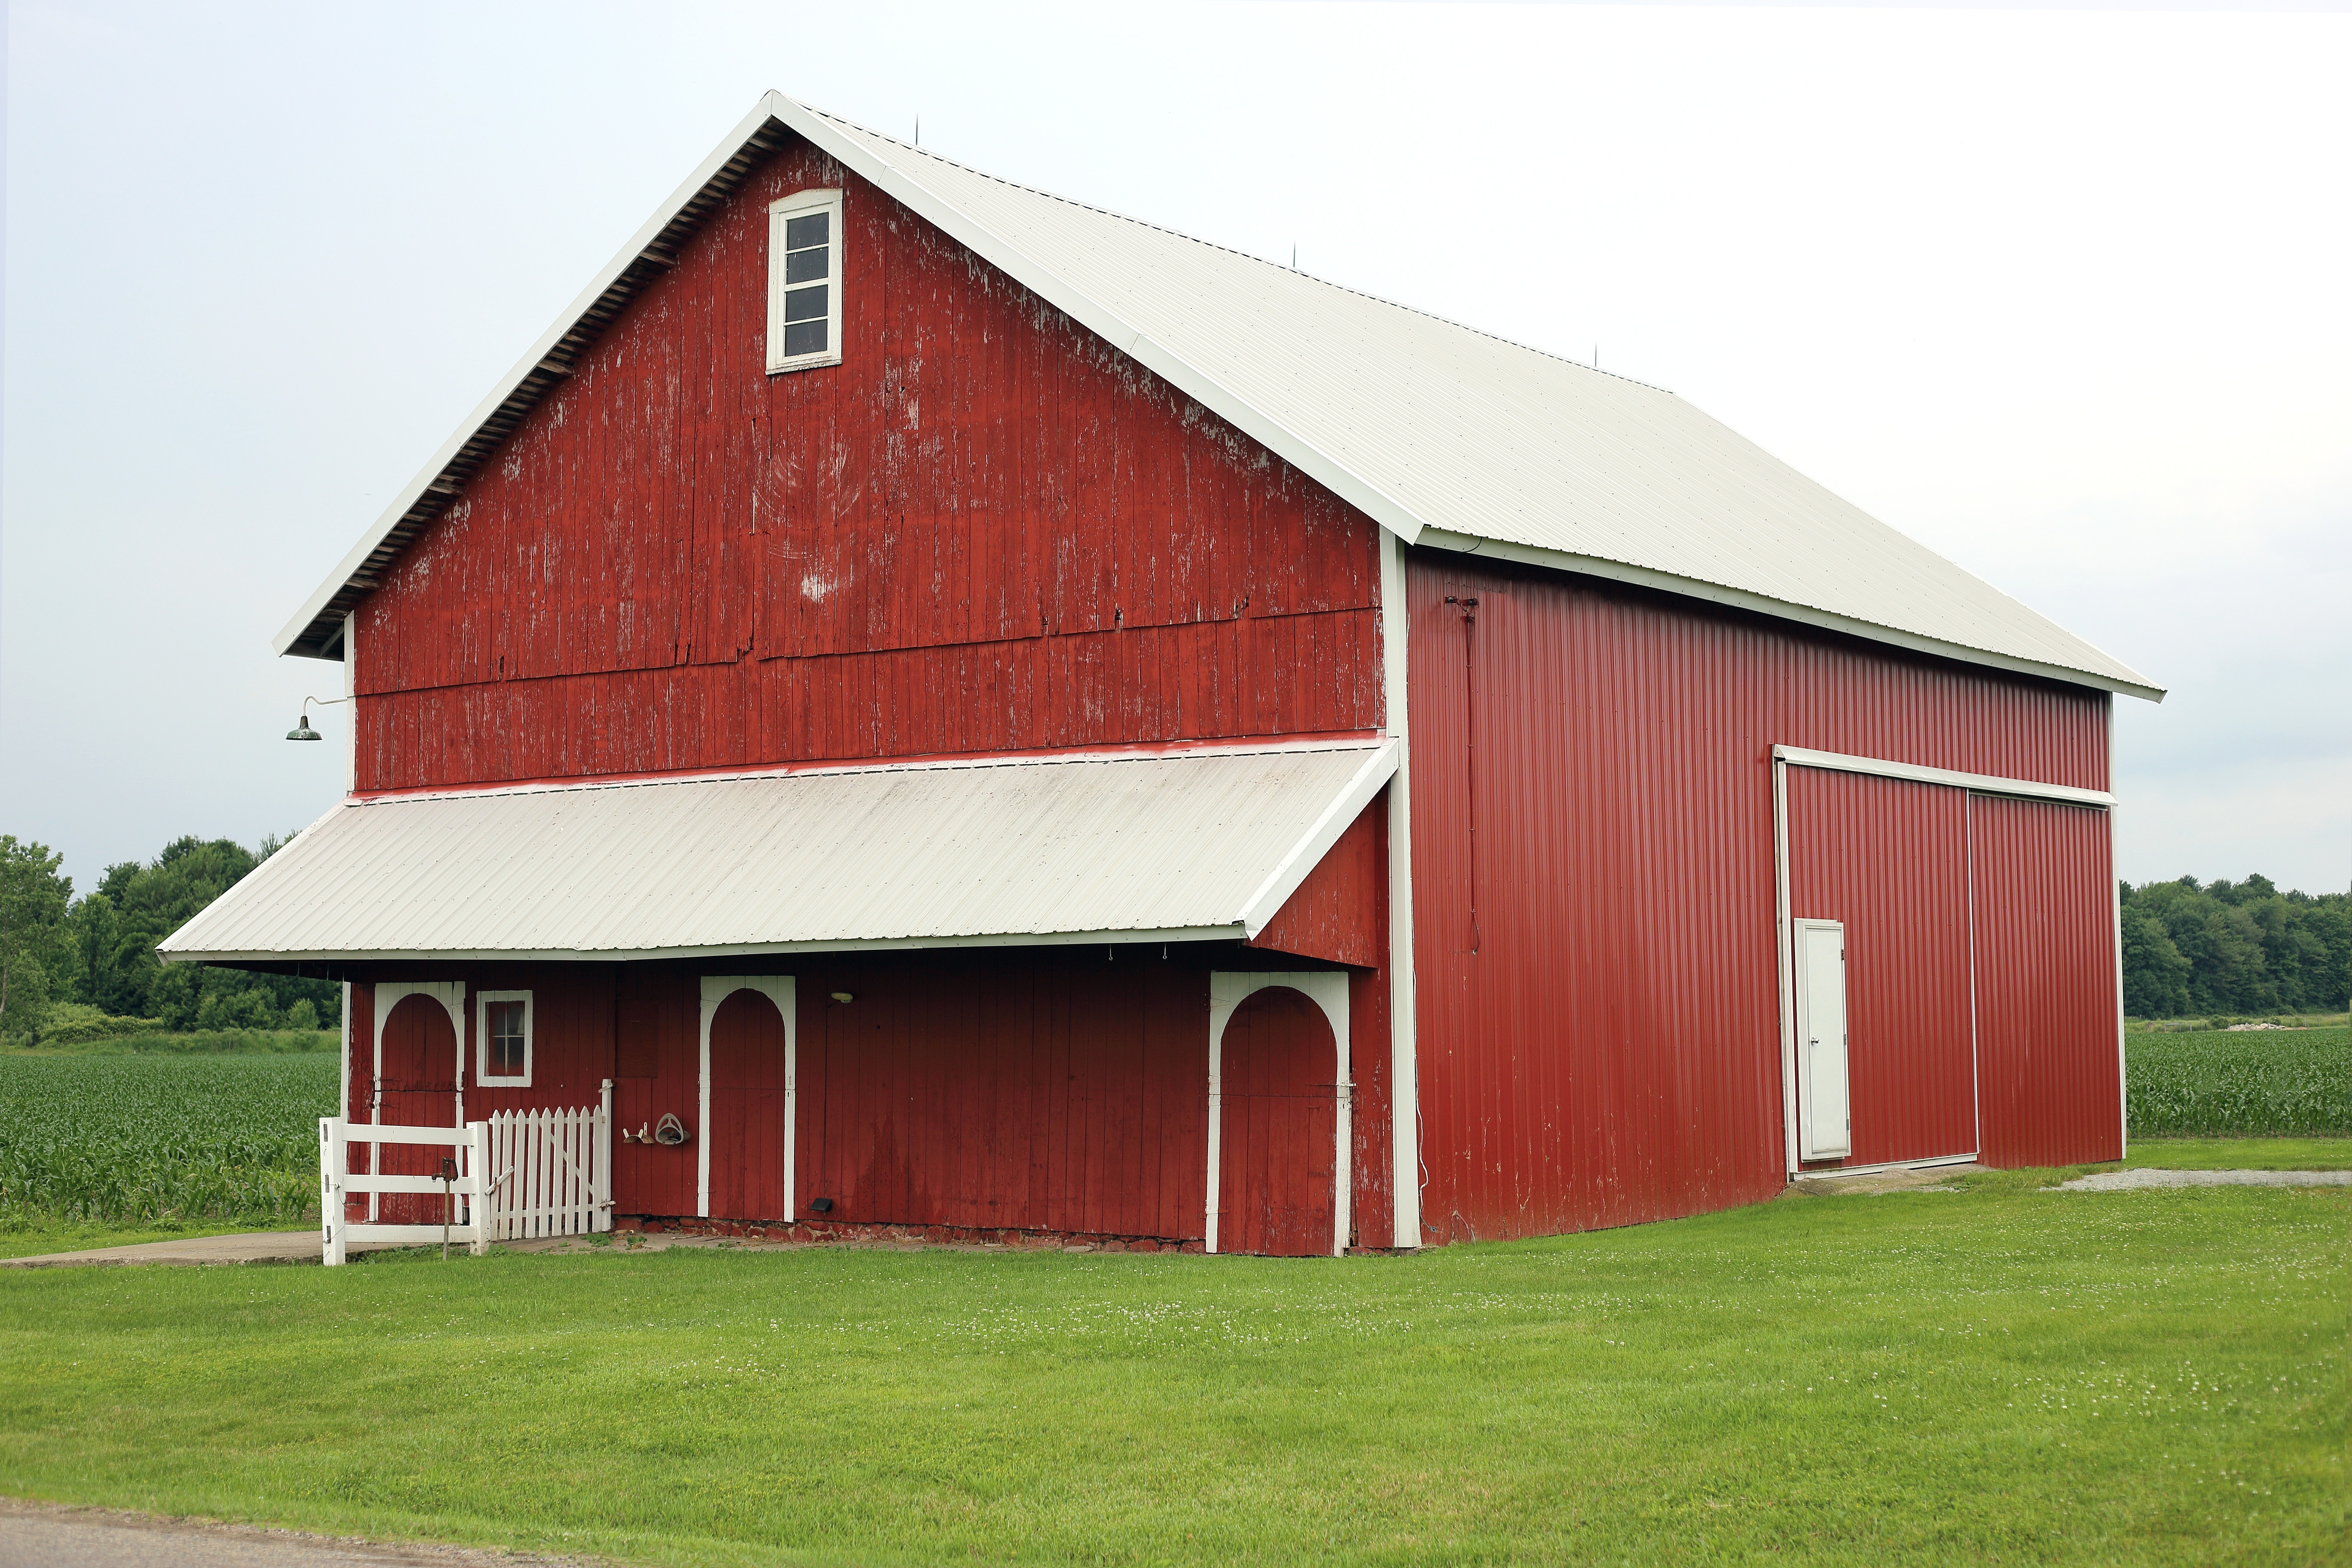
farm, building, barn, shed, rural area, old barn, red barn, country barn, wood barn, rustic barn